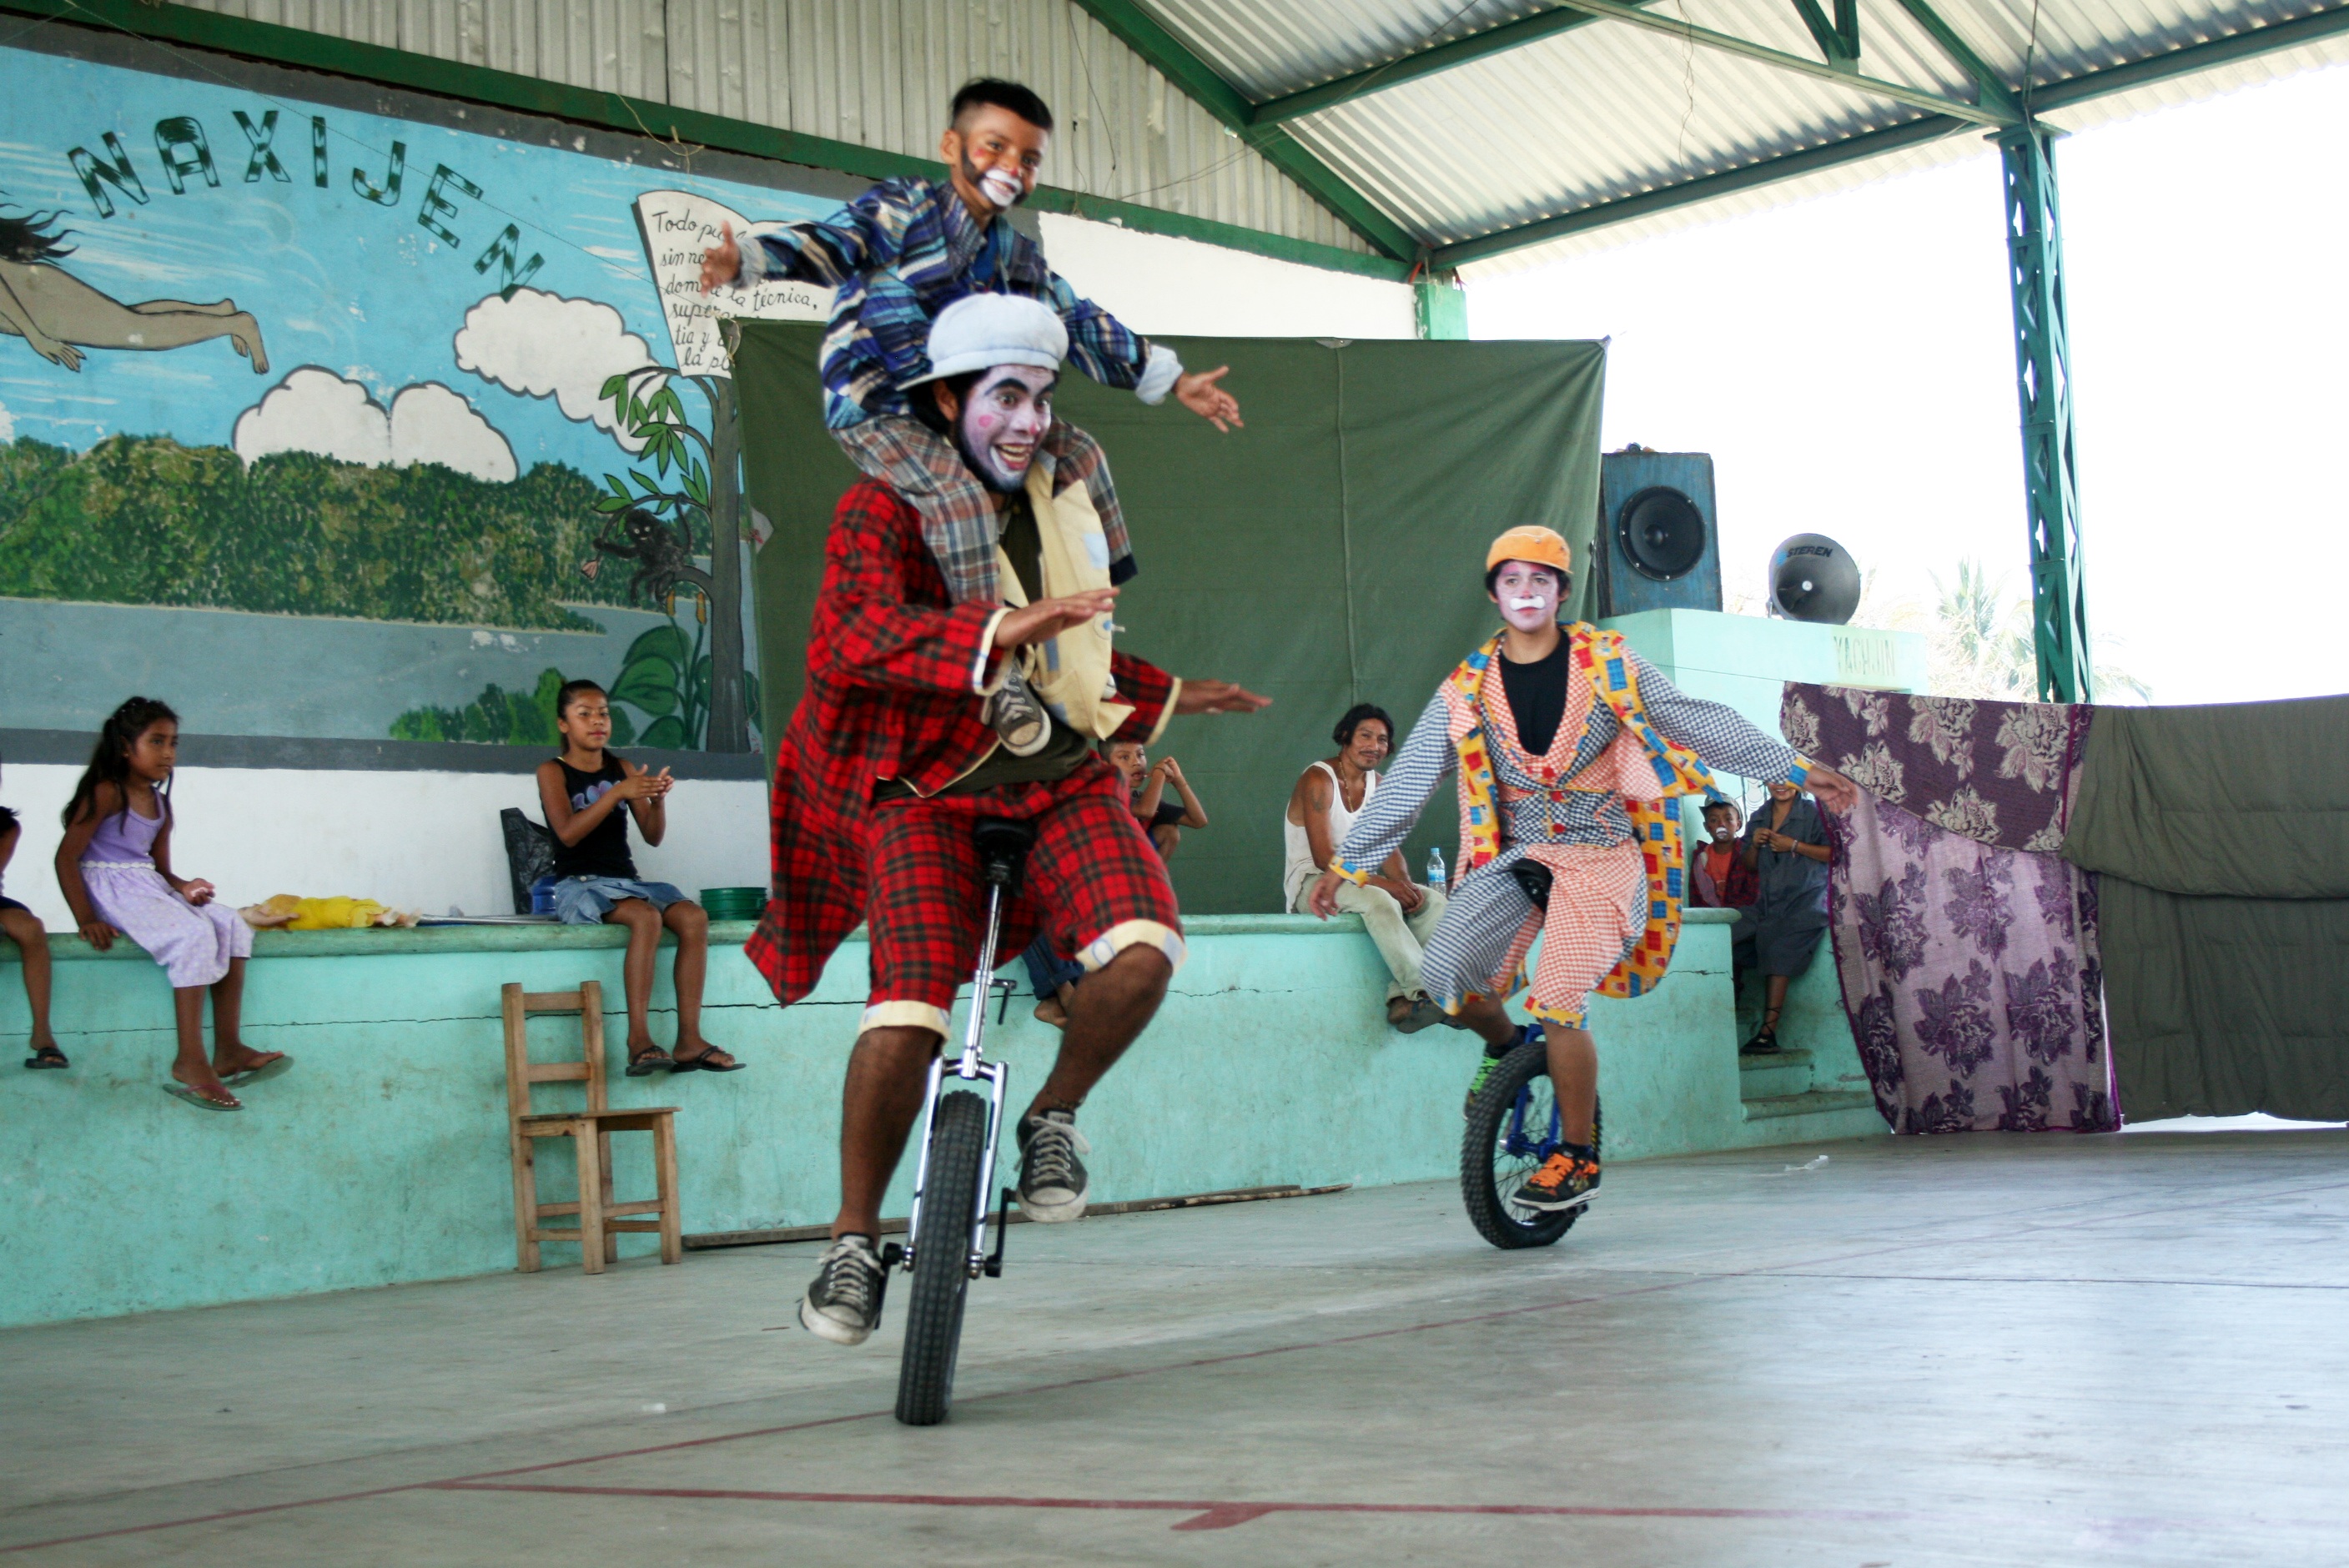
people, vehicle, circus, luck, cycle sport, bicycle motocross